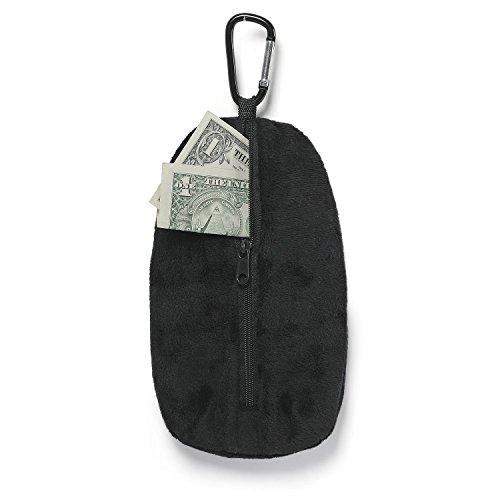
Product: GUND Spirited Away No Face Stuffed Plush Backpack Clip Pouch, 8"
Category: Toys & Games | Stuffed Animals & Plush Toys
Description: Backpack clip format is perfect for taking No Face on the go.
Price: $15.20
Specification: ProductDimensions:4x8x1inches|ItemWeight:1.76ounces|ShippingWeight:3.2ounces(Viewshippingratesandpolicies)|DomesticShipping:ItemcanbeshippedwithinU.S.|InternationalShipping:ThisitemcanbeshippedtoselectcountriesoutsideoftheU.S.LearnMore|ASIN:B010VLWE6K|Itemmodelnumber:4051577|Manufacturerrecommendedage:8months-5years